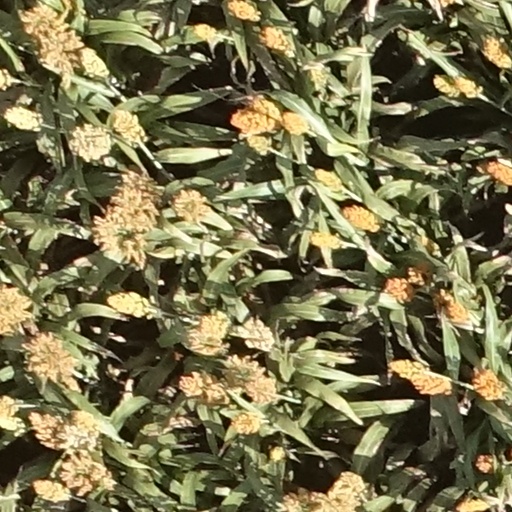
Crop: sorghum